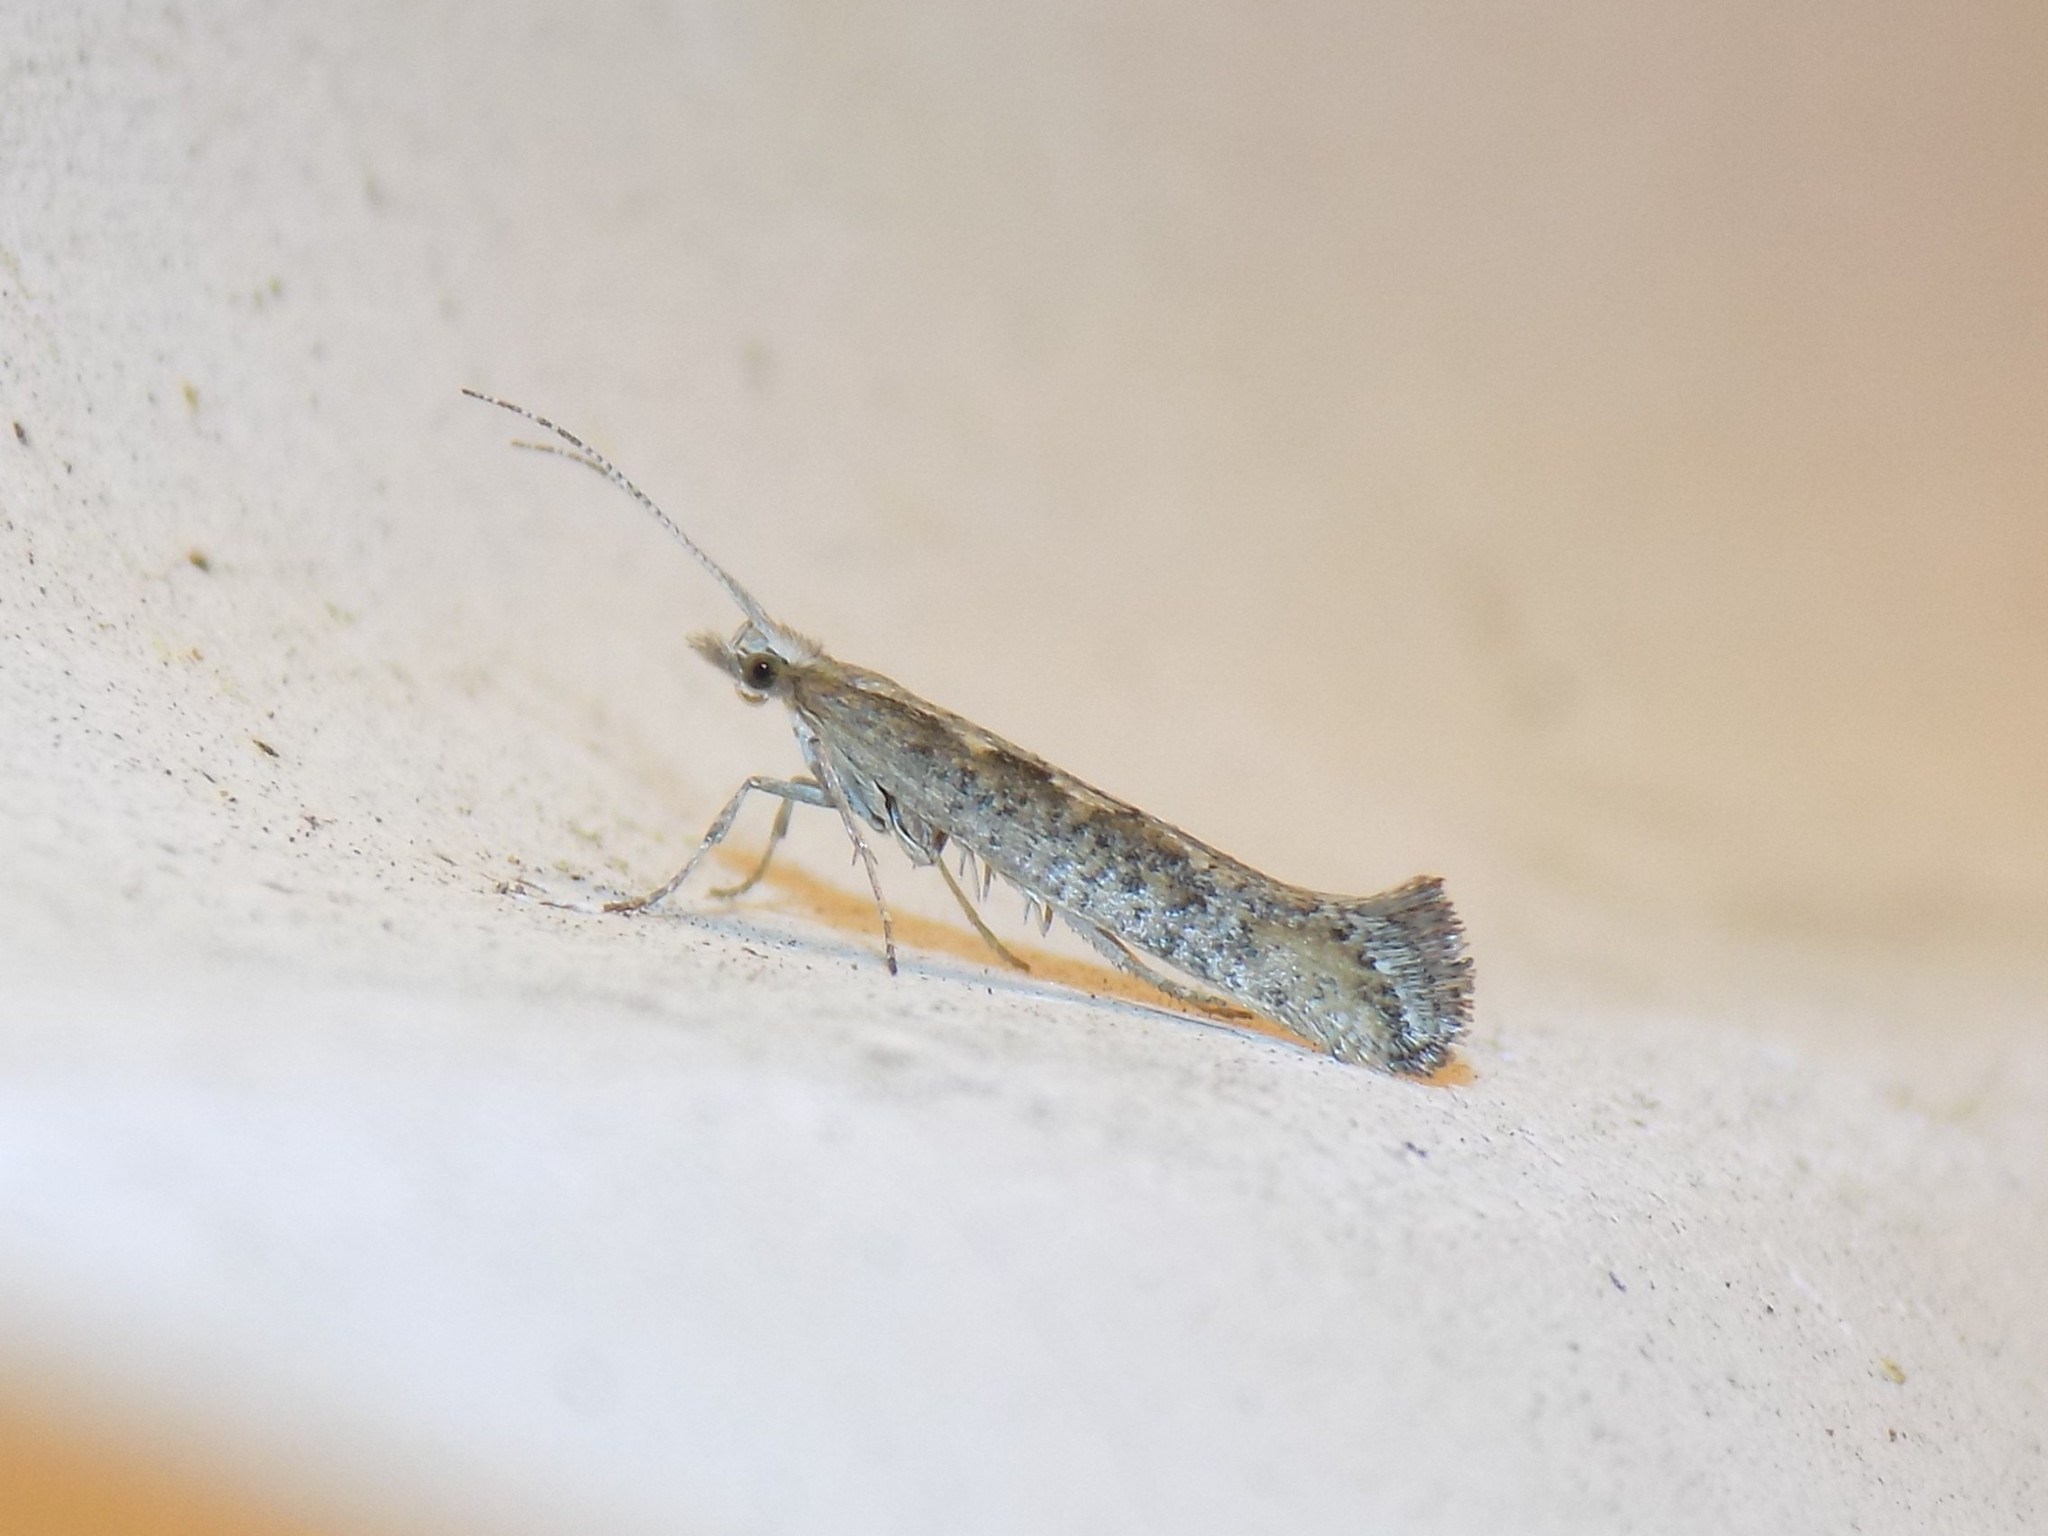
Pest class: diamondback_moth